Museum of Failure

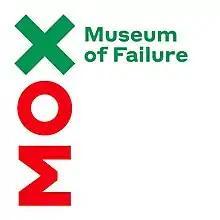

The Museum of Failure is a museum that features a collection of failed products and services. The touring exhibition provides visitors with a learning experience about the critical role of failure in innovation. According to its founder, Samuel West, the goal of the museum is to help people recognize the "need to accept failure if we want progress", and to encourage companies to learn more from their failures without resorting to "cliches".